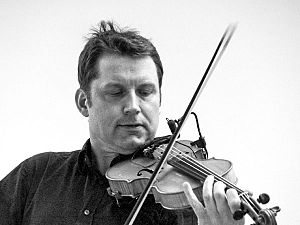
Kristian Jørgensen
Kristian Jørgensen (2012)